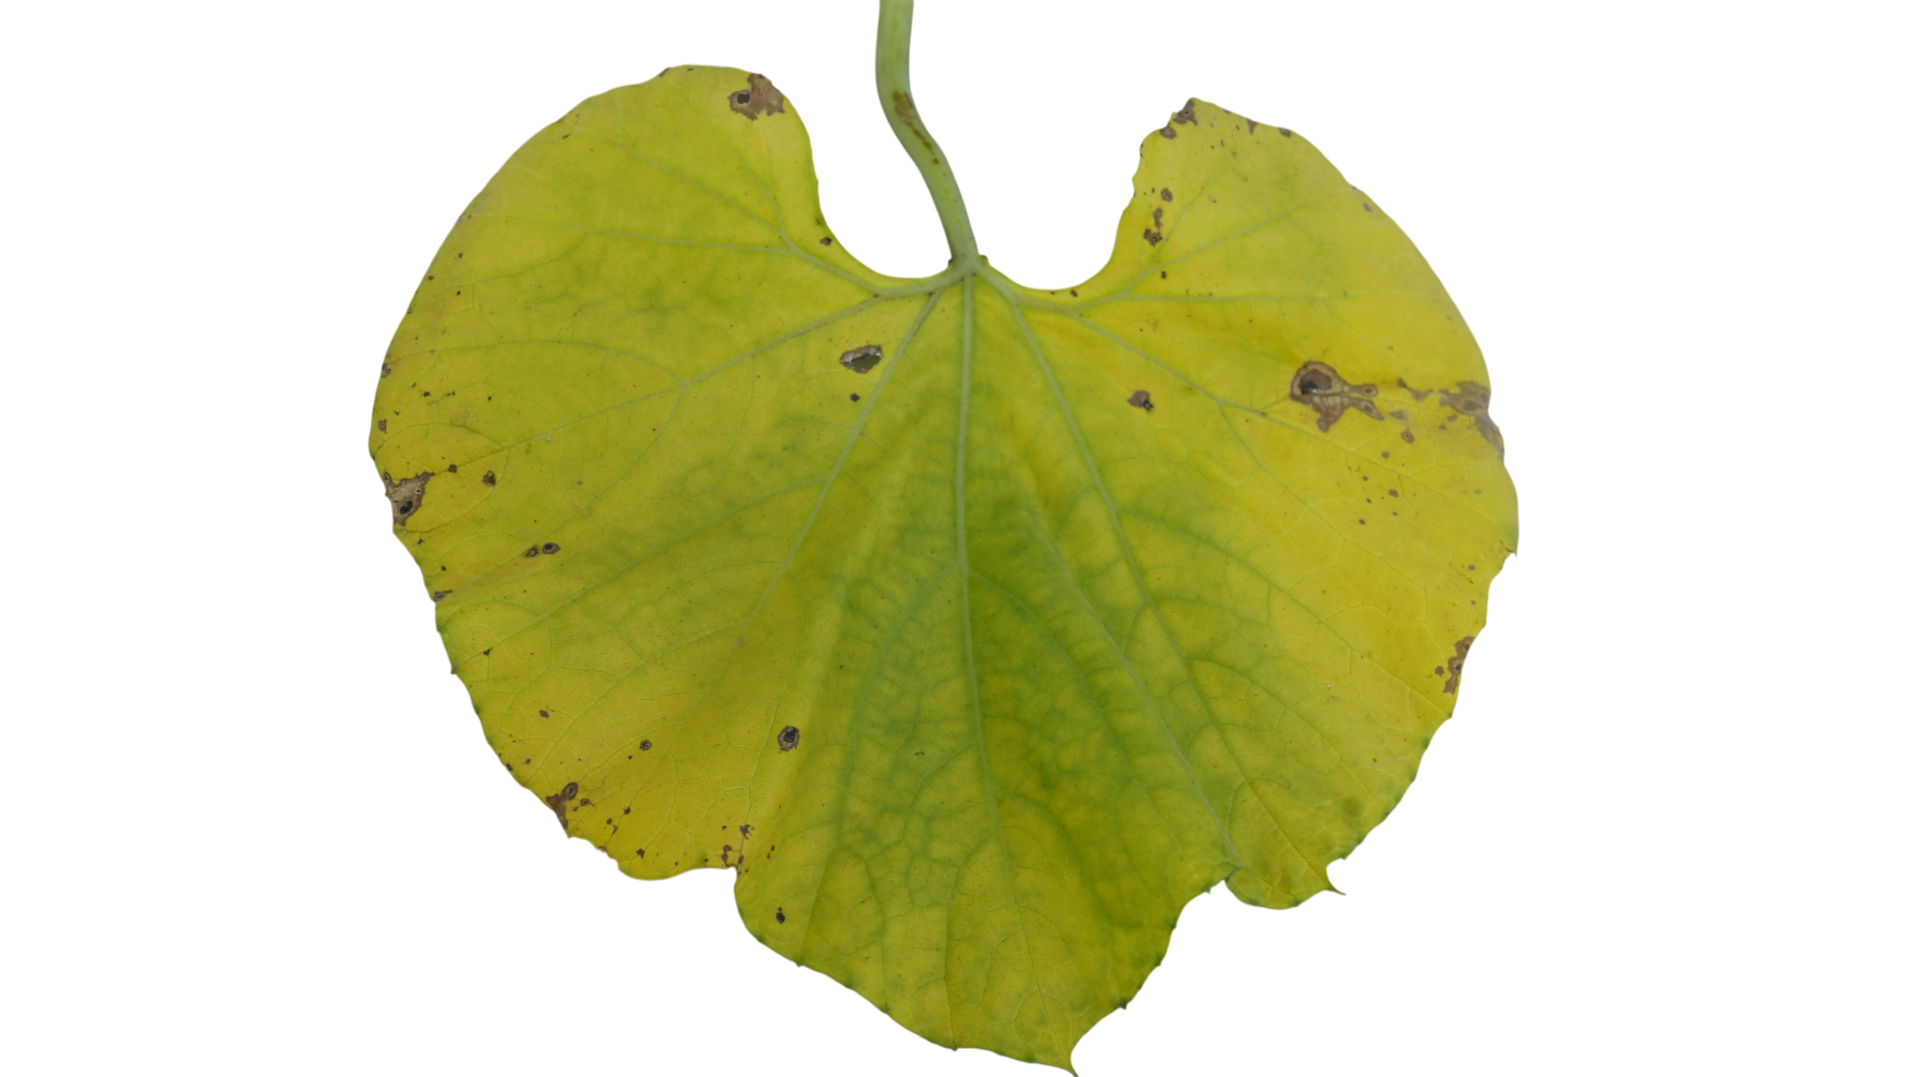
Crop: Bottle Gourd
Label: Downy_Mildew